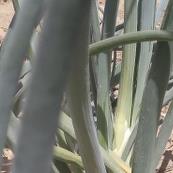
Crop: Onion
Condition: healthy-leaf